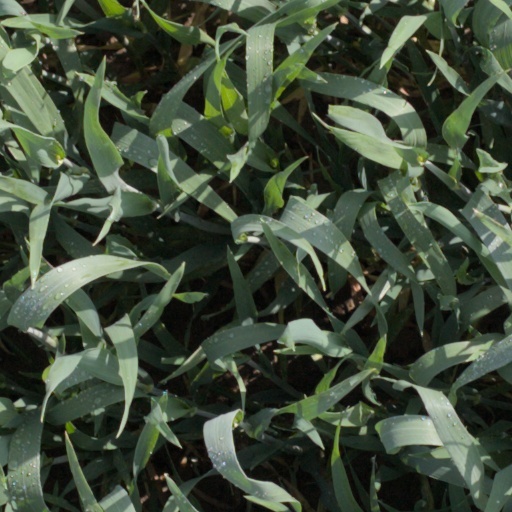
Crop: wheat